Justus von Liebig

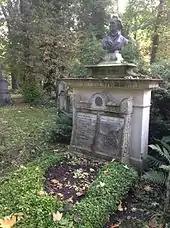
Justus von Liebig grave, Munich, Germany

Building on his theories of the nutritional value of meat fluids, and seeking an inexpensive nutrition source for Europe's poor, Liebig developed a formula for producing beef extract. The details were published in 1847 so that "the benefit of it should ... be placed at the command of as large a number of persons as possible by the extension of the manufacture, and consequently a reduction in the cost".